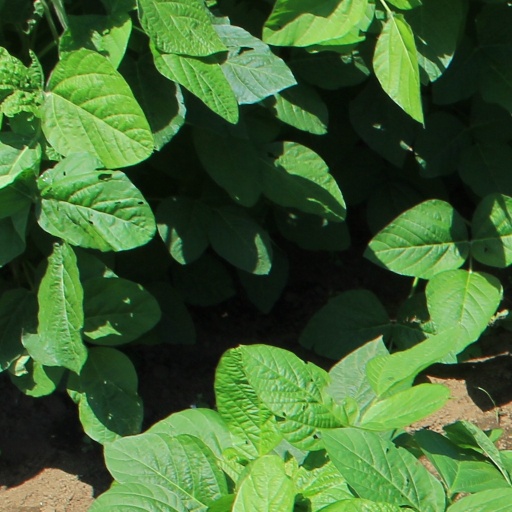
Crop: soybean